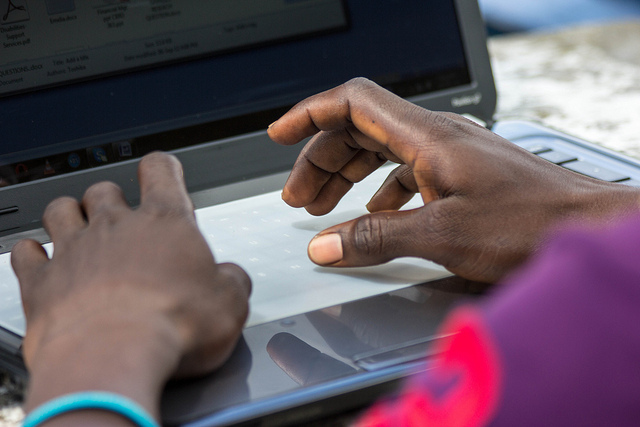
user: Given an image and a question. Answer the question in a short answer. Question: What is the race of the man or woman in this picture? Short Answer:
assistant: african american